Mini Studio

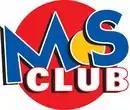
Logo of Mini Studio

Kikky (Marie-Christine Naim) is the show's lead since its very beginning. She's often compared to Chantal Goya, or Dorothee. She's accompanied by many characters including Glagla Le Clown, Woonie Le Marin, Sucette, Papouf, Mamouf, Patitoupata, Fanfan L'Elephant, and the show's original witch Ambrosia plus her crow Cornefer. All character names and songs were conceived and composed by Ghazy Feghaly. He drew inspiration from his niece's Youmna Chamcham imaginary friends. They wrote many of the songs while playing together at home. Monsieur Le Livre, once Youmna's lullaby, is now a song taught in nurseries and schools. Mini Studio was the first show to ever record the Alphabet Song in Arabic in 1996. Every year the show releases a new album and a Holiday special for Christmas & Easter.